Yankee Stadium (1923)

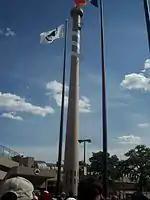
The Louisville Slugger-shaped exhaust pipe

Yankee Stadium was the first three-tiered sports facility in the United States and one of the first baseball venues to be given the lasting title of "stadium". The word "stadium" deliberately evoked ancient Greece, where a "stade" was a unit of measure—the length of a footrace; the buildings that housed these footraces were called "stadia". Yankee Stadium was one of the first to be designed with the intent to be a multi-purpose facility. The field was initially surrounded by a (misshapen) running track, which effectively also served as a "warning track" for outfielders, the first in baseball, a feature now standard on all professional and major league fields. The left and right field bleacher sections were laid out roughly at a right angle to the third base stands, to be properly positioned for both track-and-field events and football. The large electronic scoreboard in right-center field, featuring both teams' lineups and scores of other baseball games, was the first of its kind.